Powell Chapel School

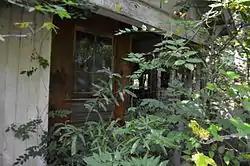
The front of the building

Powell Chapel School is a historic school in Newnan, Georgia. It began as a school for black students at Powell Chapel Church. A one-room schoolhouse was built in 1937 and it was expanded with a second room in 1942. It was added to the National Register of Historic Places on June 23, 2003. It is located at 620 Old Atlanta Highway.